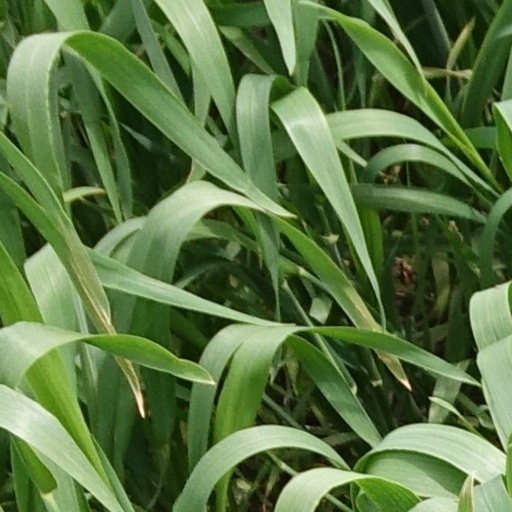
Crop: wheat